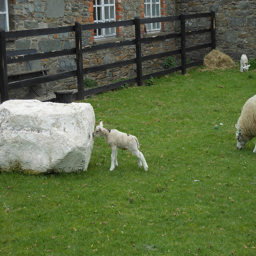
A sheep and its lamb in a fenced grass enclosure.
a couple of sheep stand in front of a rock
Young lambs with adult in fenced grassy area.
Sheep are grazing in the fenced in area.
A lamb is standing next to a rock.